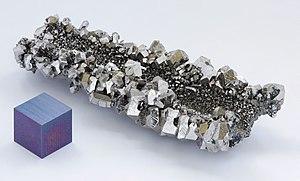
Cristaux de niobium à haute pureté (99.995
Le niobium est l'élément chimique de numéro atomique 41, de symbole Nb. Le corps simple est un métal de transition gris, rare, relativement mou et ductile.
On dénombre 118 éléments chimiques ayant été observés, dont seulement 90 qui se rencontrent dans le milieu naturel.
Le groupe 5 du tableau périodique, autrefois appelé groupe VA dans l'ancien système IUPAC utilisé en Europe et groupe VB dans le système CAS nord-américain, contient les éléments chimiques de la 5ᵉ colonne, ou groupe, du tableau périodique des éléments :